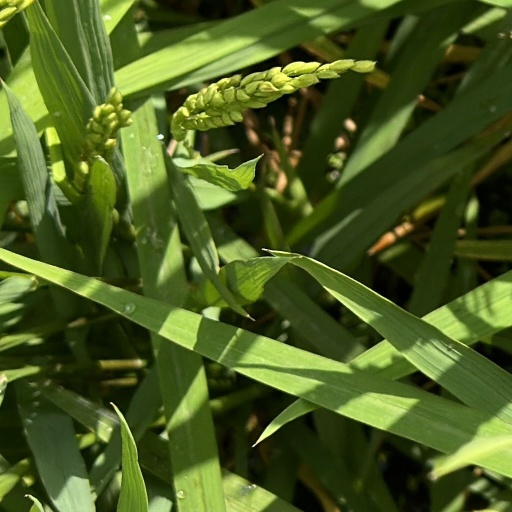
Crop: rice